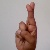
The image shows a hand gesture representing the letter 'R' in Indian Sign Language.